Ukulele

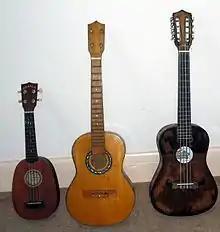
Soprano pineapple ukulele (left), baritone ukulele (center) and taropatch baritone ukulele (right)

Common types of ukuleles include soprano (standard ukulele), concert, tenor, and baritone. Less common are the sopranino (also called piccolo, bambino, or "pocket uke"), bass, and contrabass ukuleles. Other types of ukuleles include banjo ukuleles and electric ukuleles. Of the standard ukuleles, the soprano, often called "standard" in Hawaii, is the second smallest and was the original size. The concert size was developed in the 1920s as an enhanced soprano, slightly larger and louder with a deeper tone. Shortly thereafter, the tenor was created, having more volume and a deeper bass tone. The baritone (resembling a smaller tenor guitar) was created in the 1940s, and the contrabass and bass are recent innovations (2010 and 2014, respectively).